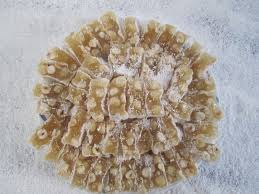
Yemek: lokum